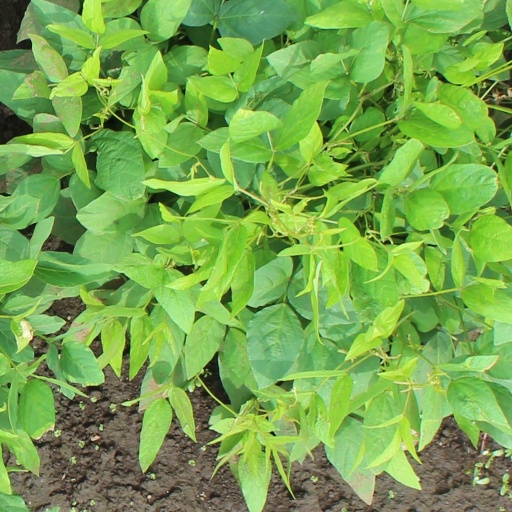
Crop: soybean